Vehicle insurance in France

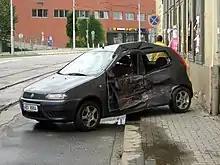
Car accident

Vehicle insurance was made compulsory in France by the law of 27th, February 1958, which is now codified in Title I, Book 2, Regulatory Part of the Insurance Code. Compulsory insurance covers only "civil liability", i.e. damage caused to third parties and passengers.